Arnold van Foreest

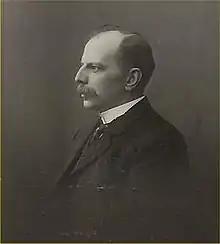

Arnold Engelinus van Foreest (29 June 1863 – 24 June 1954) was a Dutch chess master. The younger brother of Dirk van Foreest, he thrice won Dutch Championship in 1889, 1893, and 1902. He is the great-great grandfather of the siblings Jorden van Foreest, the 2016 Dutch Champion, Lucas van Foreest, the 2019 Dutch Champion, and Machteld van Foreest, the 2022 Dutch Women's Champion.